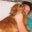
Label: dog